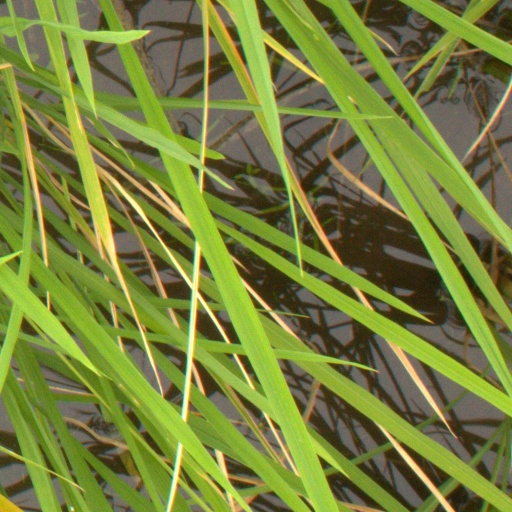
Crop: rice